Brendan McCahey

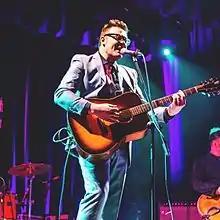
McCahey in 2014

Brendan McCahey is an Irish singer-songwriter and recording artist with Universal Music. McCahey also previously worked in a vintage guitar store. In April 2014, he was crowned winner of series 3 of the talent competition "The Voice of Ireland".